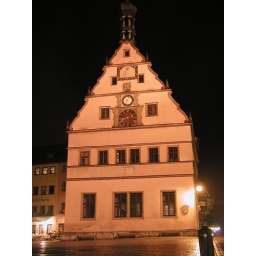
Famous clock tower in Rothenberg.